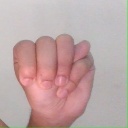
अक्षर: म